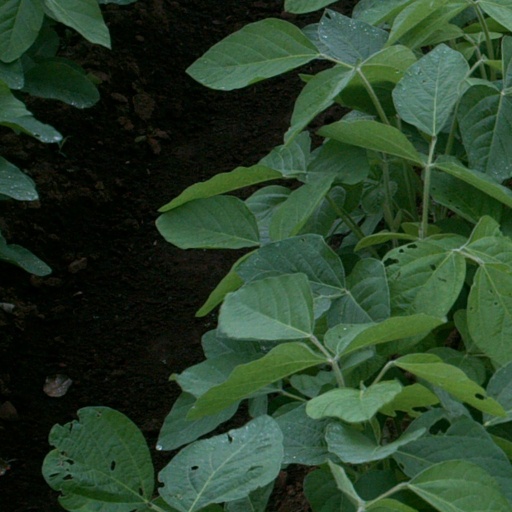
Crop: soybean